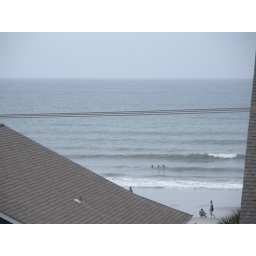
The view from my balcony in Myrtle Beach.....yes the beach was def literally in our back yard